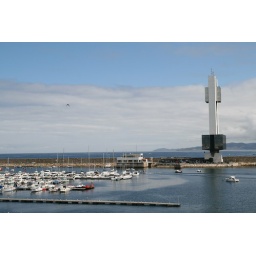
The Port Authority building in A Coruna with the vast Atlantic ocean in the background.